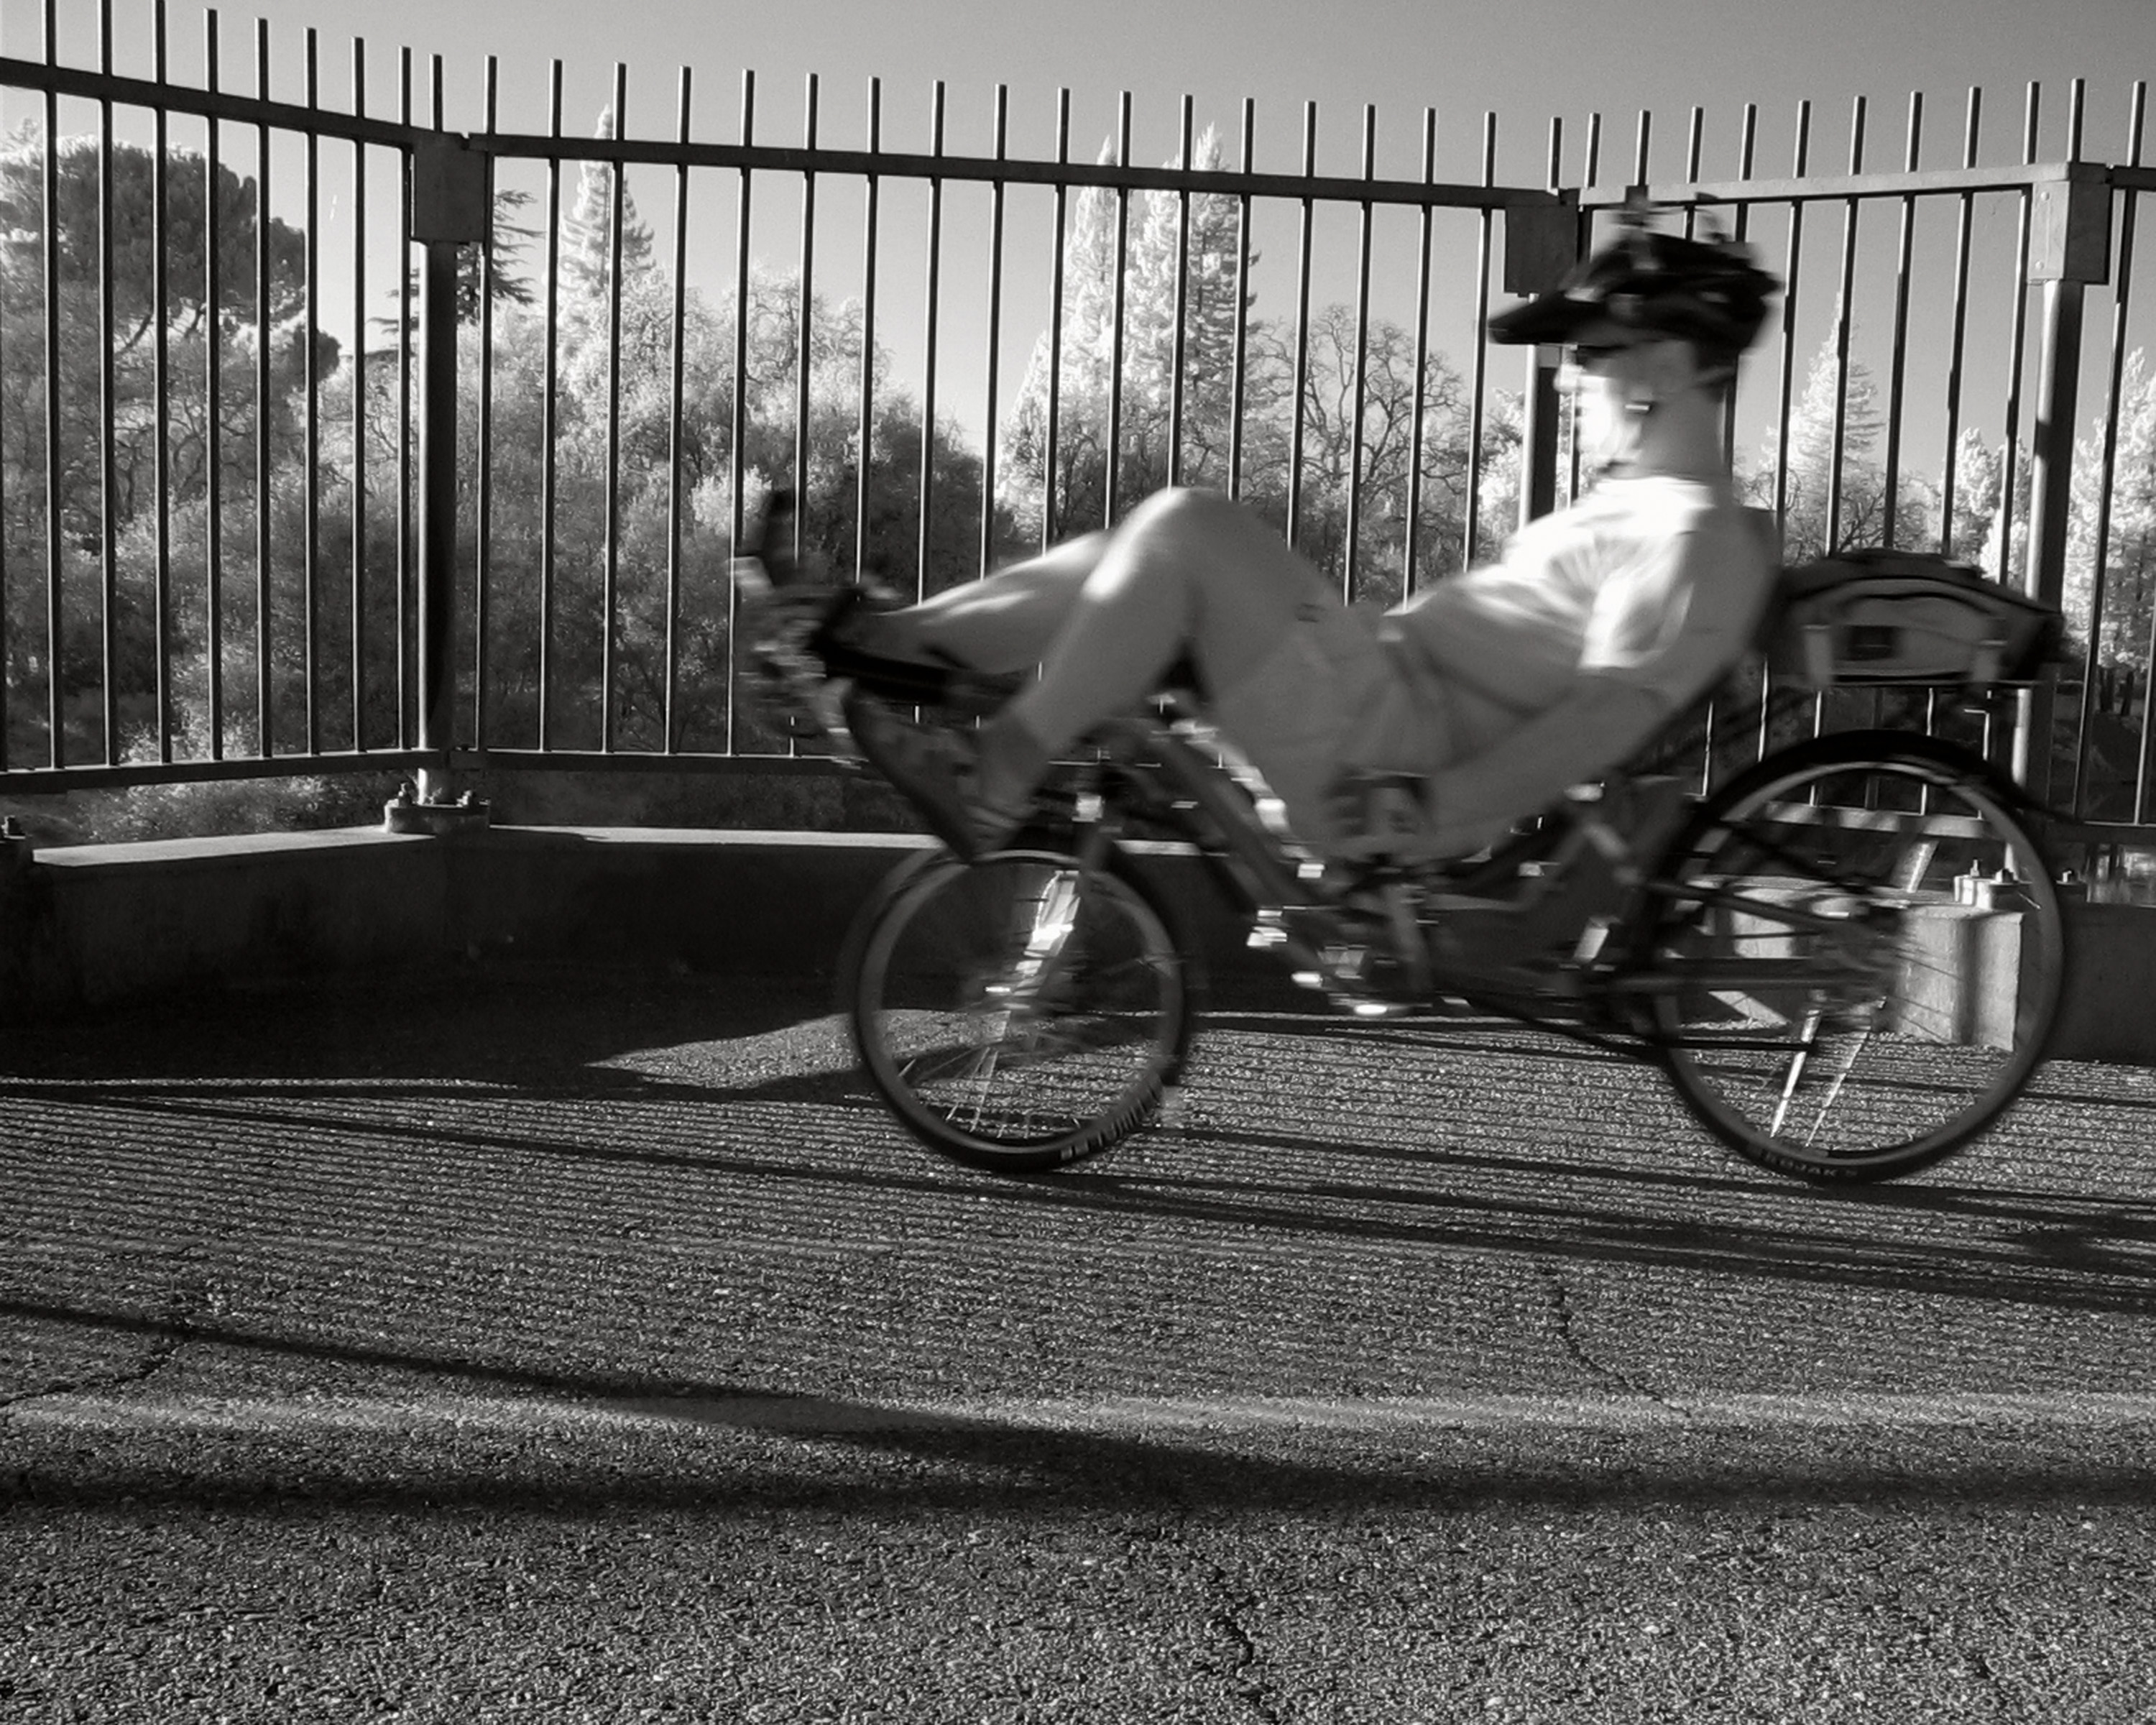
black and white, road, white, street, photography, wheel, bicycle, bike, vehicle, black, monochrome, sports equipment, cycling, photograph, snapshot, sacramento, recumbent, monochrome photography